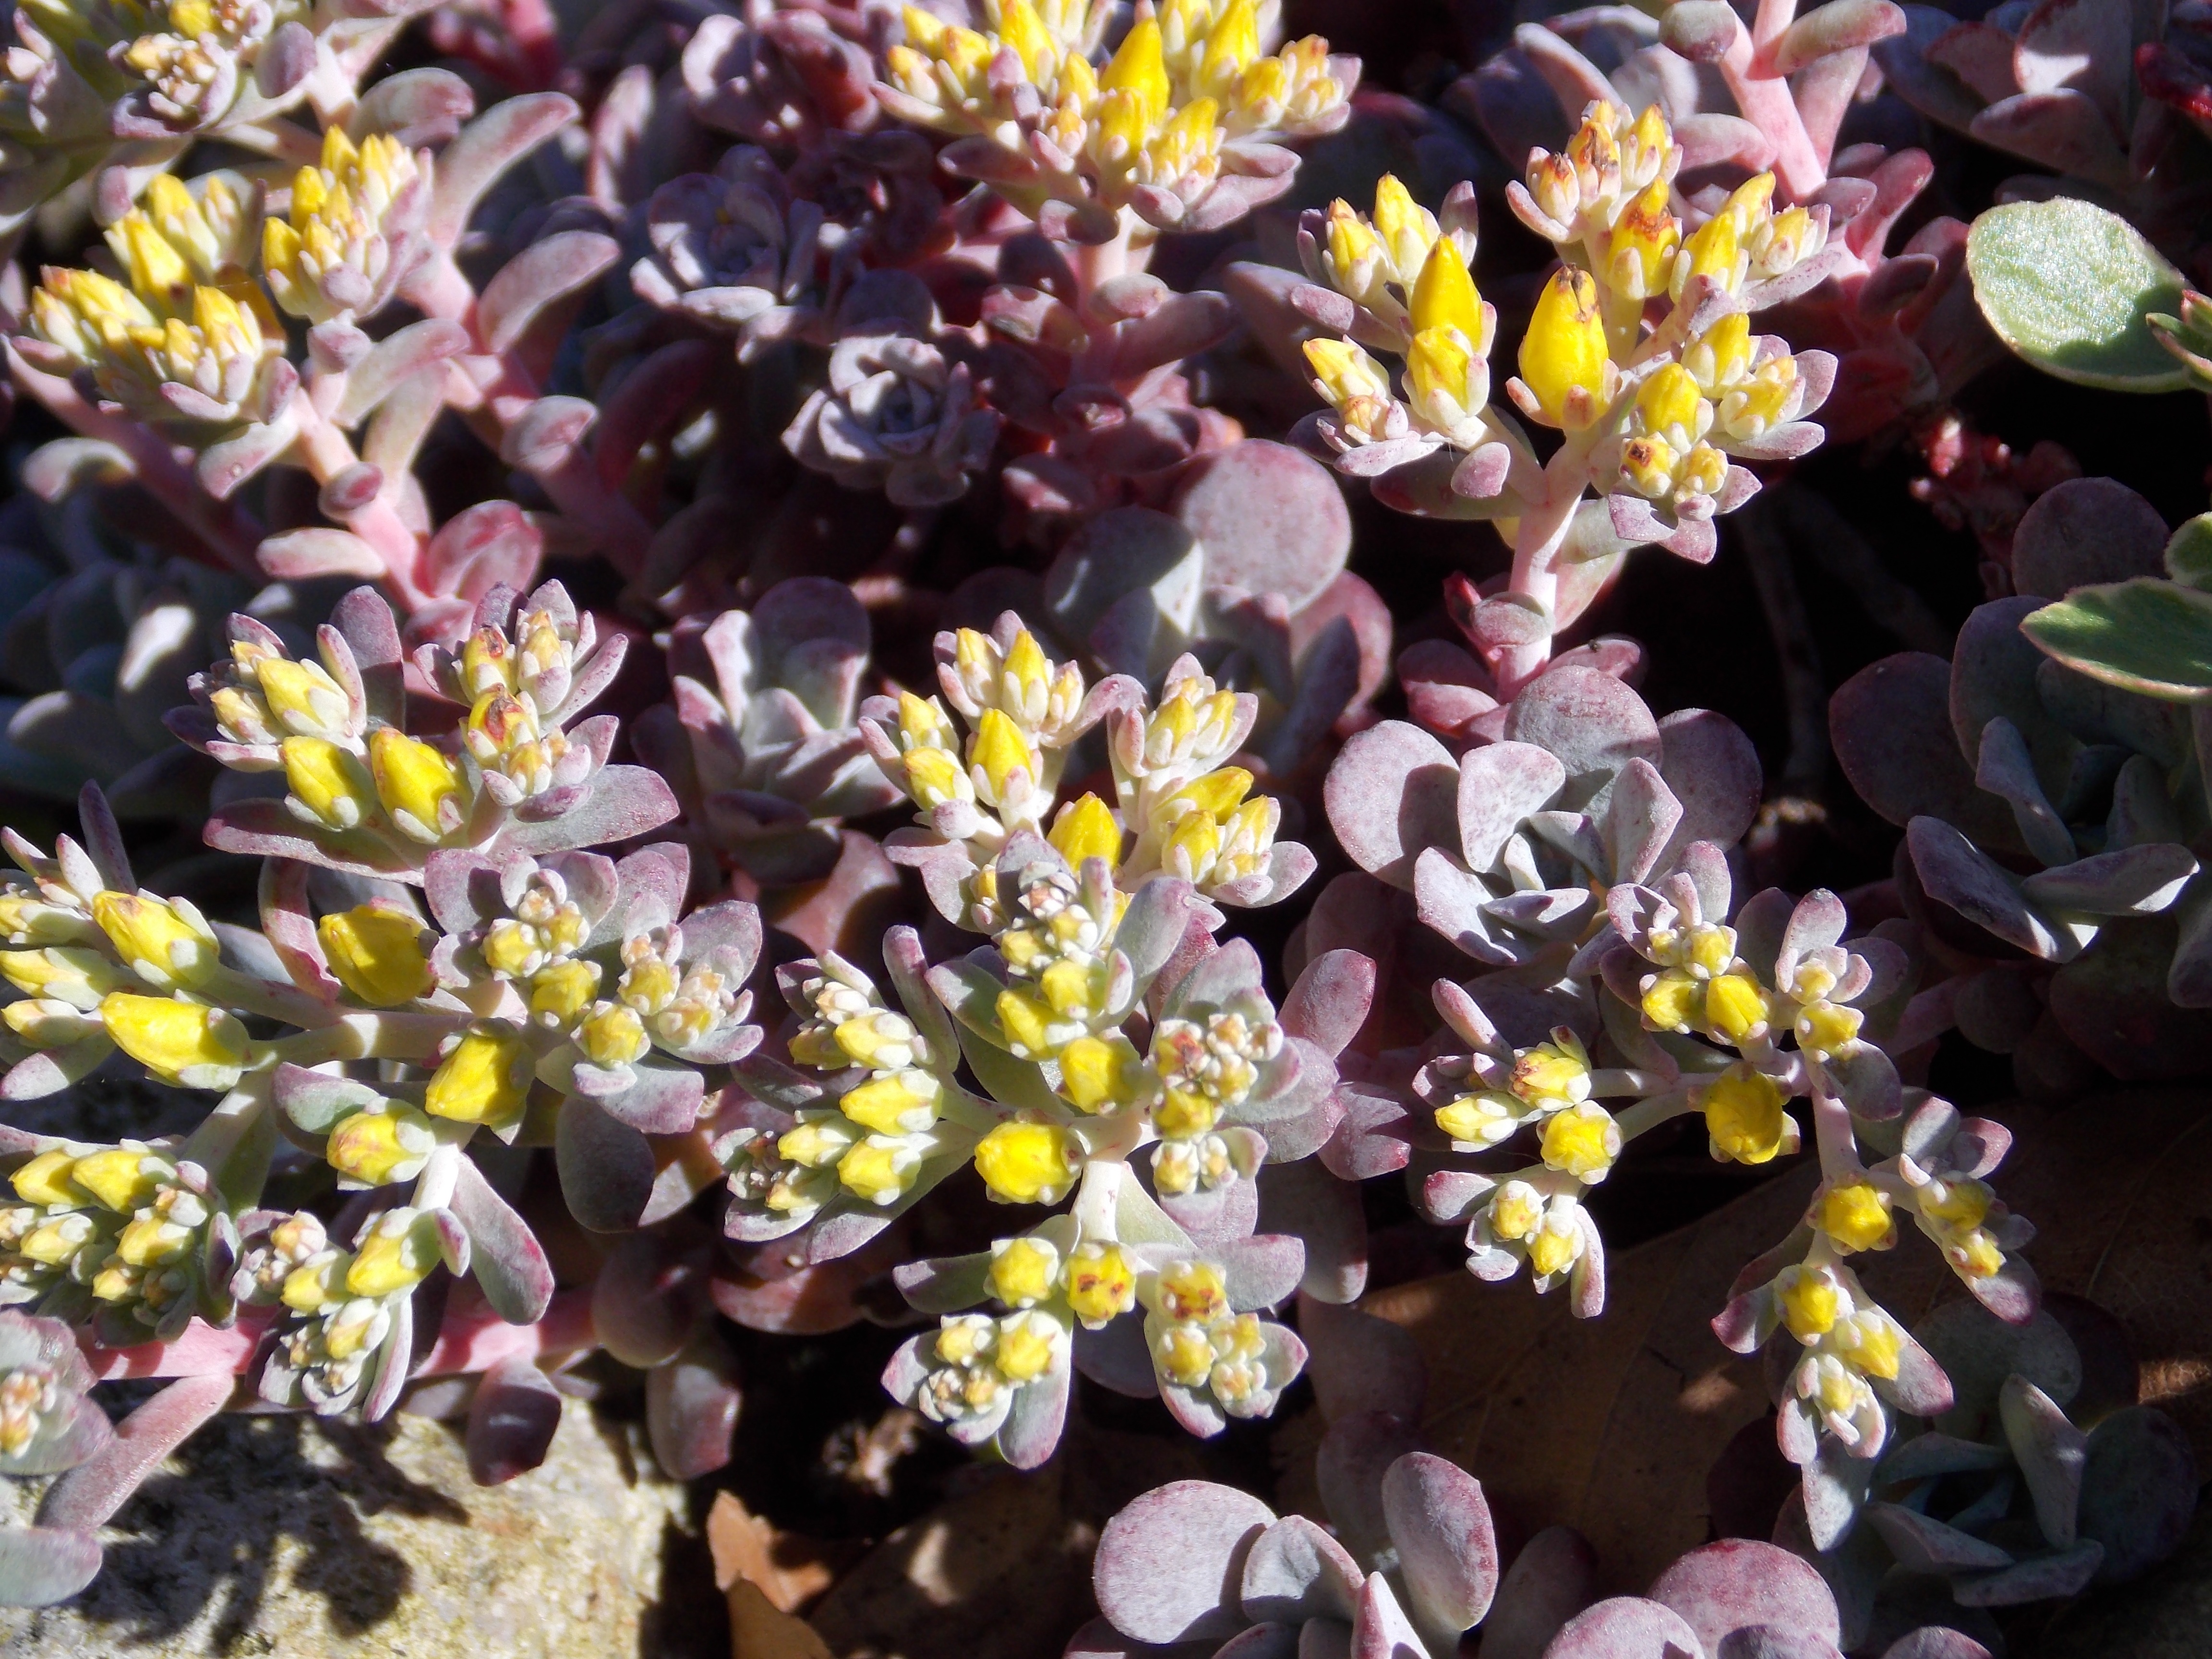
nature, blossom, plant, flower, spring, herb, close, flora, wildflower, shrub, flowering plant, stone garden, annual plant, land plant, violet family, breckland thyme, alyssum